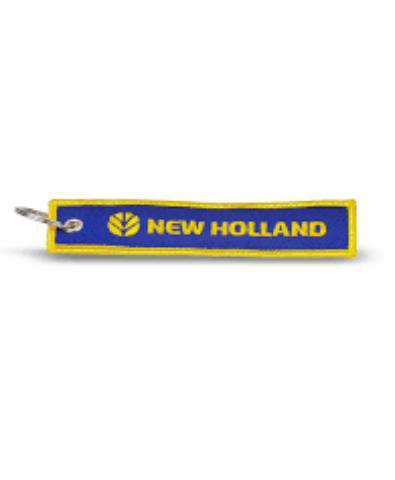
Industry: Others